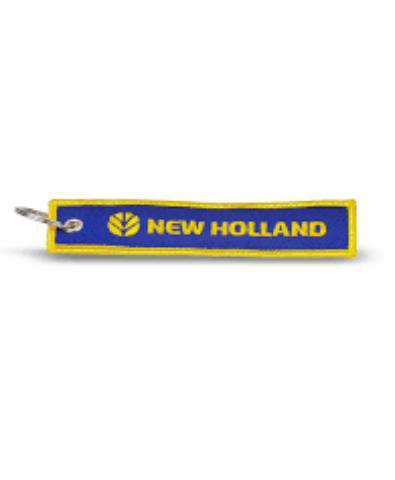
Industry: Others